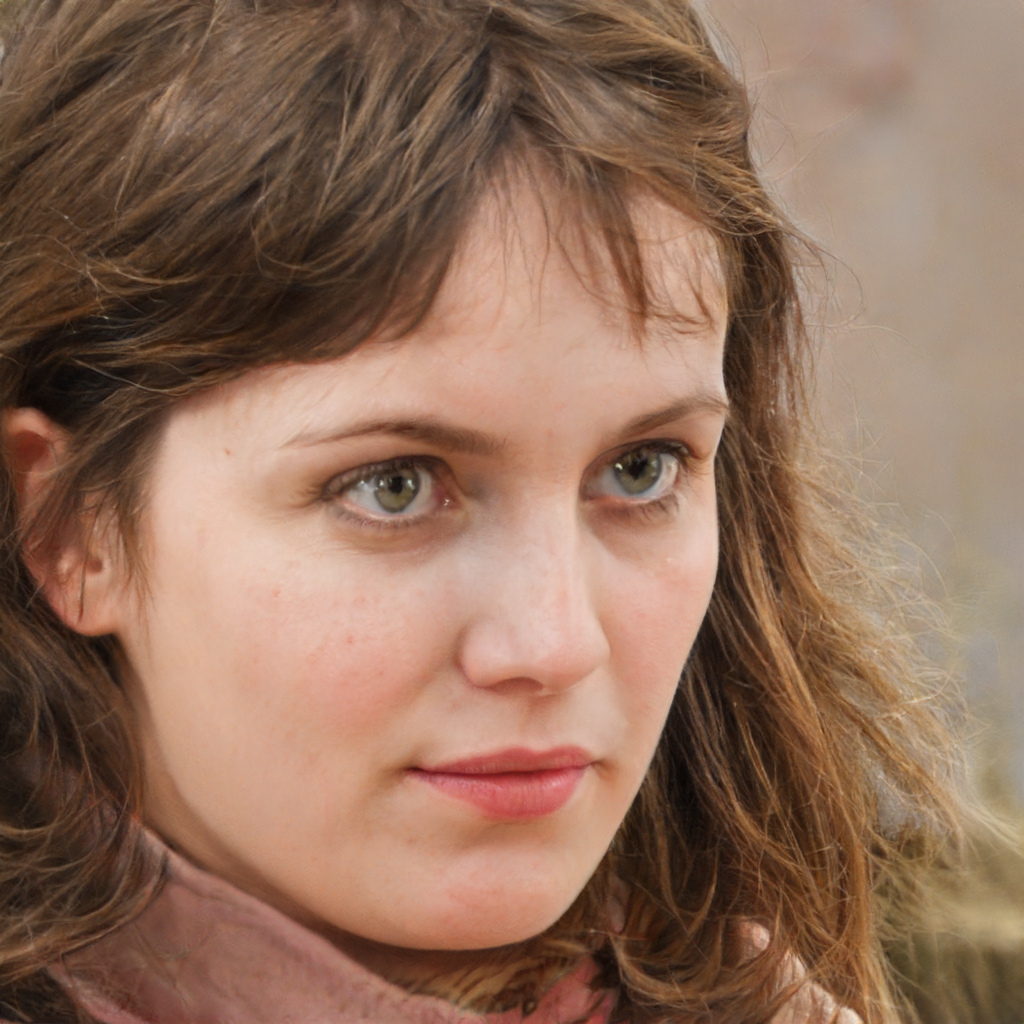
Label: Colored